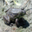
Label: frog